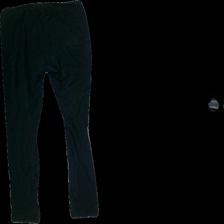
View: back
Type: Tights
Category: Ladies
Brand: Not in the list
Colors: Black
Material: 92%cotton 8%elastane
Cut: Regular
Season: Spring
Stains: Minor
Smell: Major
Holes: Major
Damage: 1
Price range: <50
Recommended usage: Export